Army Medical Service (Germany)

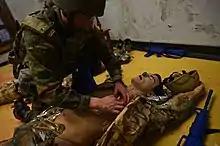
A German Army medic trains to save lives at the NATO Allied Centre for Medical Education at SHAPE, Belgium 2014

The Army Medical Service employs military physicians, nurses, combat medics and other groups, and is traditionally responsible for providing medical humanitarian relief in armed conflicts, including caring for sick or wounded soldiers on the battlefield and operating first aid stations and field hospitals near the frontline, as well as organising transports of patients. Other responsibilities include occupational health services, medical disaster relief and international humanitarian missions in non-combat situations.